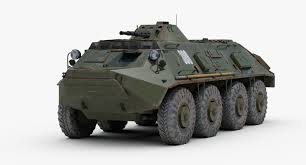
Label: BTR